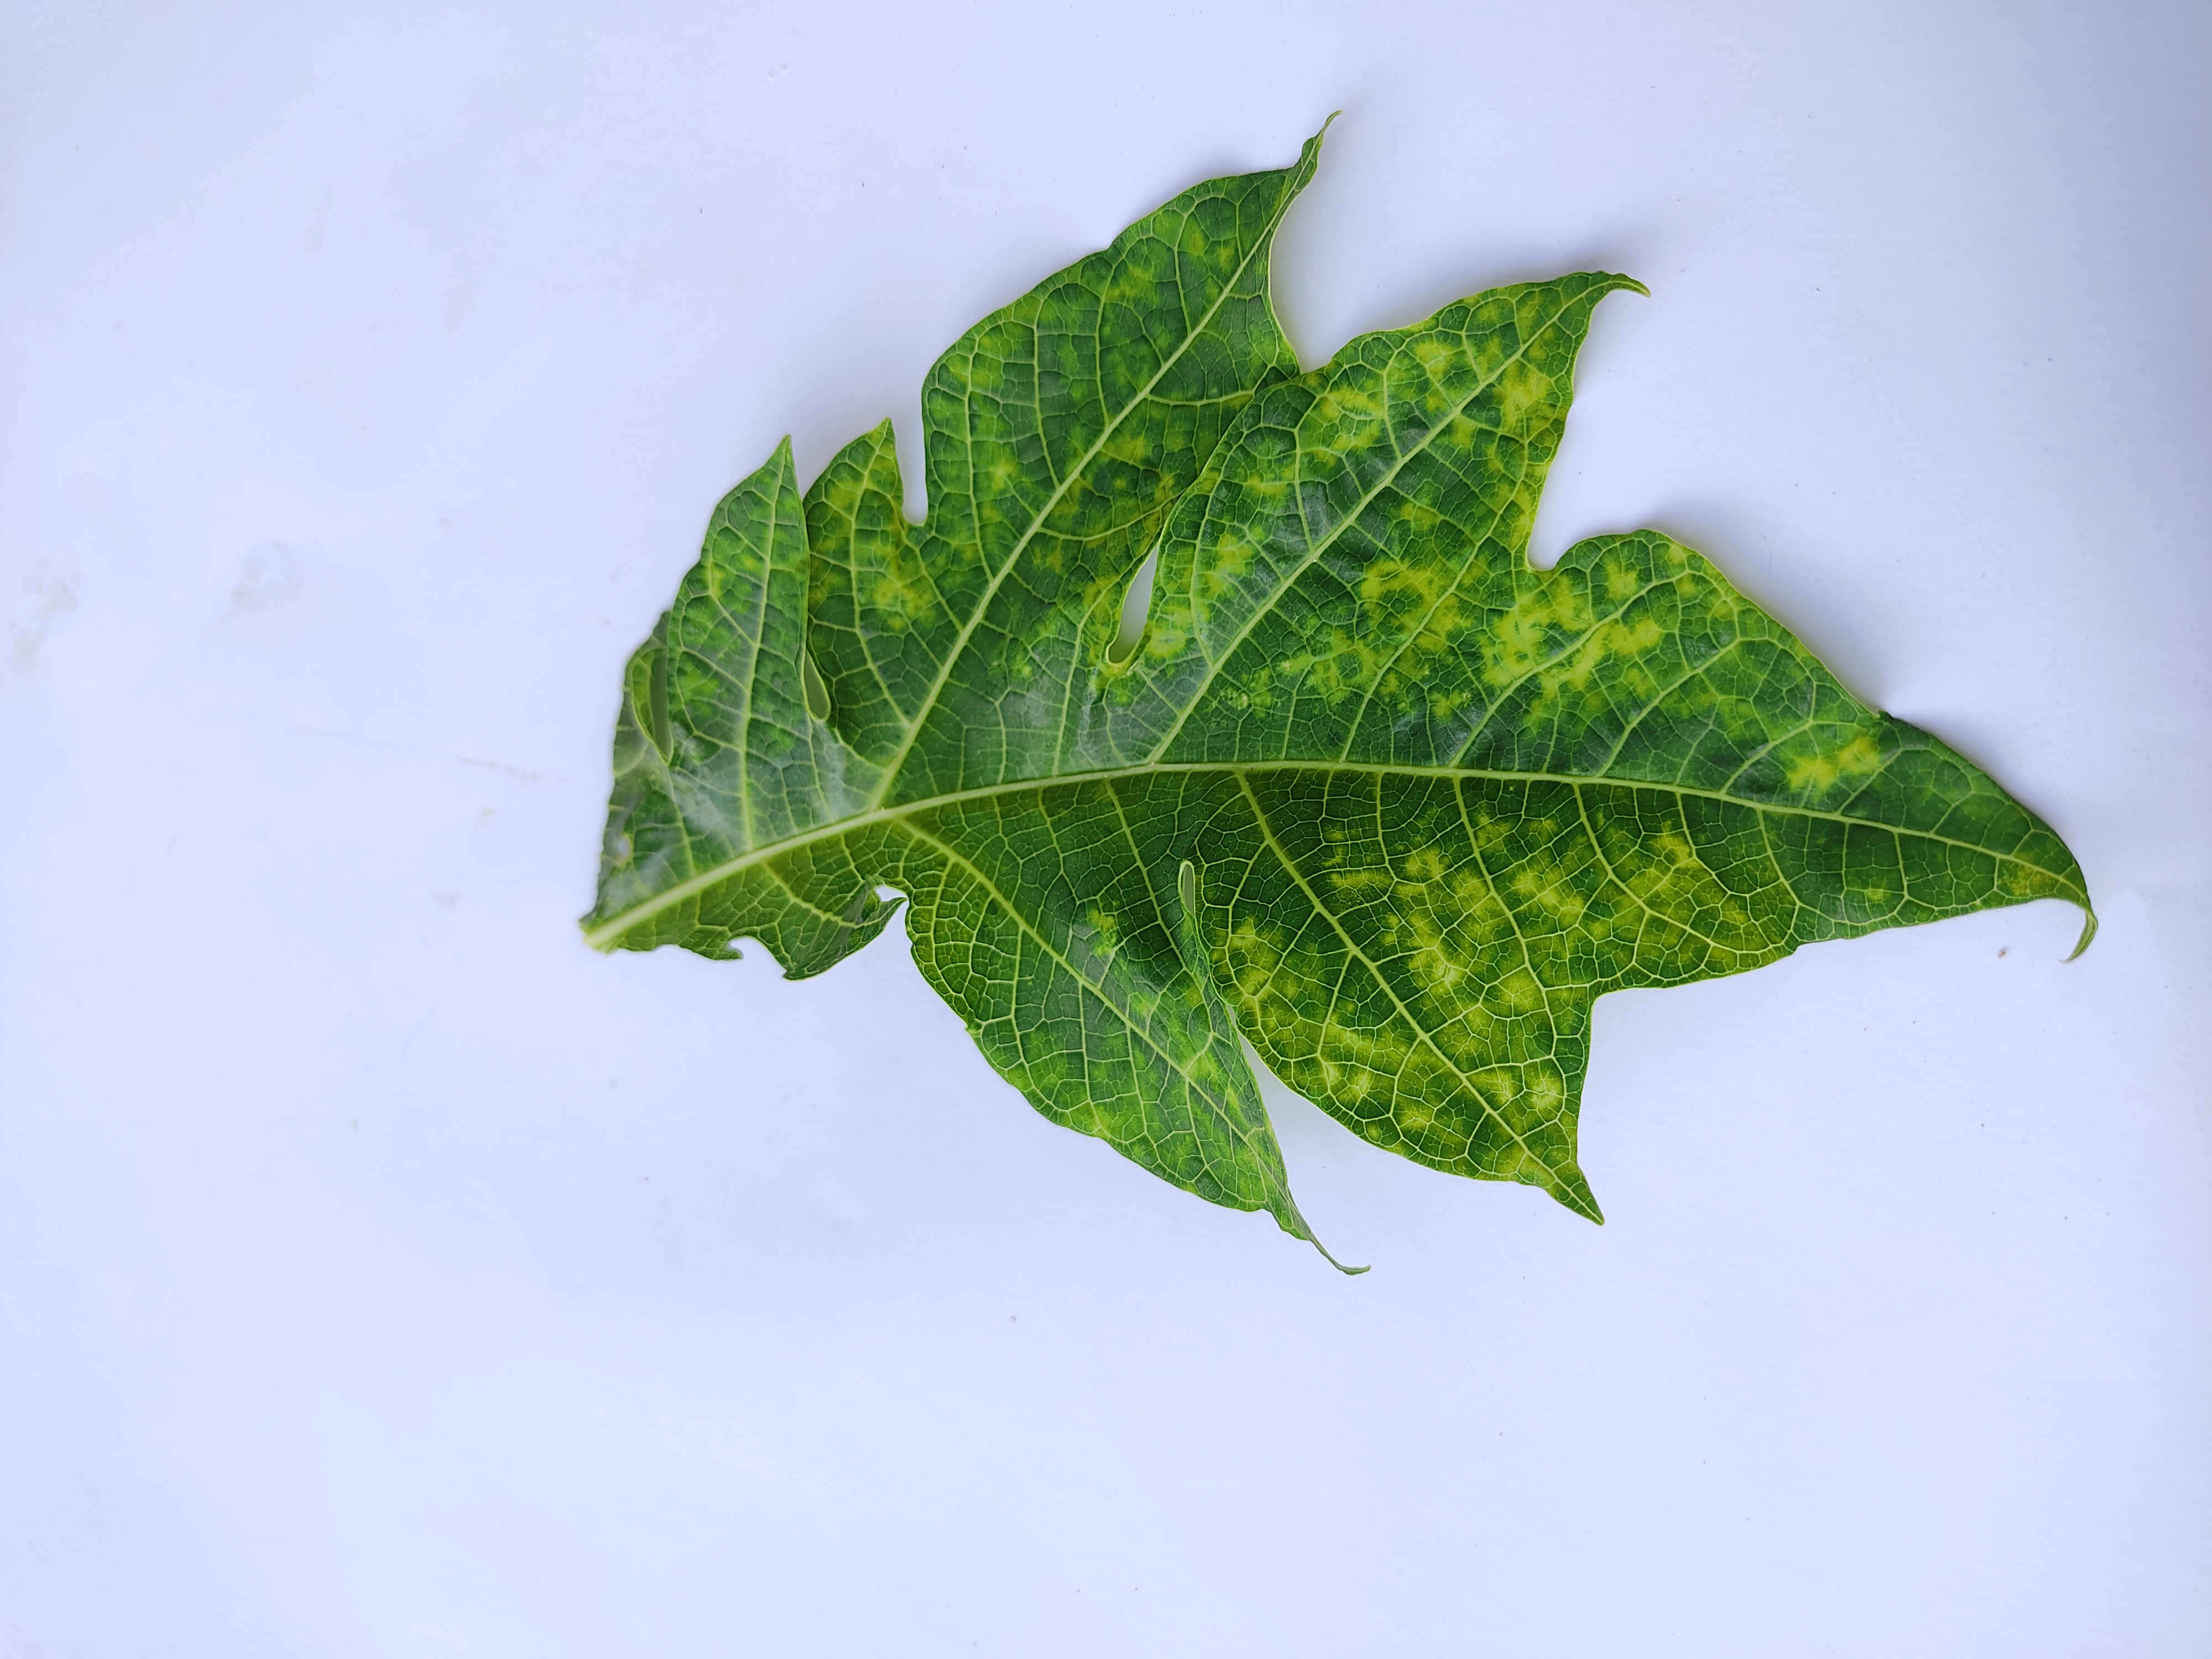
Label: Mosaic